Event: Nepal Earthquake
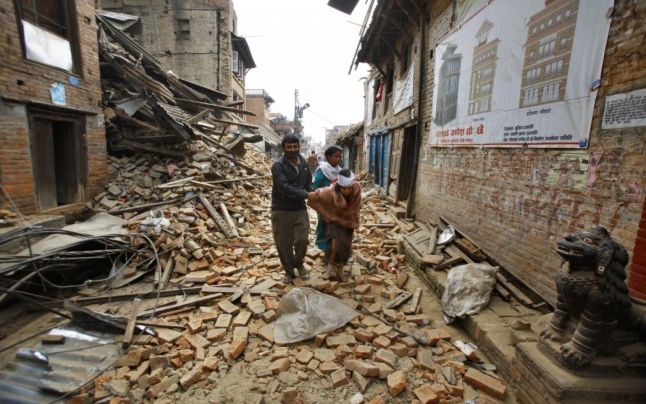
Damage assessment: damage